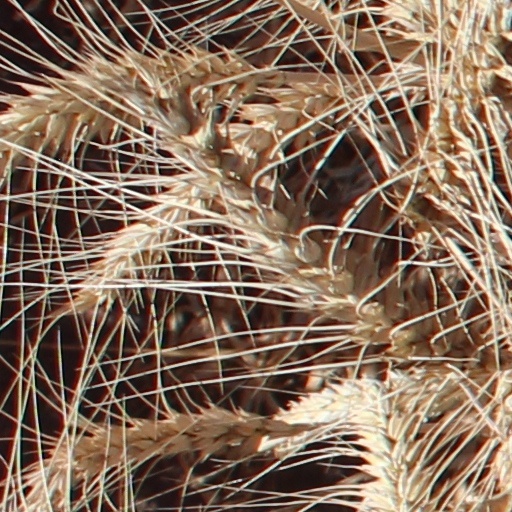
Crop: wheat